HDMS Niels Juel (1918)

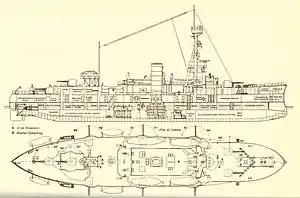
Inboard profile and deck plan of "Niels Juel" as completed in 1923

"Niels Juel" had an overall length of and was long at the waterline. The ship had a beam of , and a mean draft of . She displaced at standard load and at deep load. "Niels Juel"s crew numbered between 310 and 369 officers and sailors. Her hull was divided into 10 watertight compartments and it was fitted with a double bottom.